Cafe Society (1995 film)

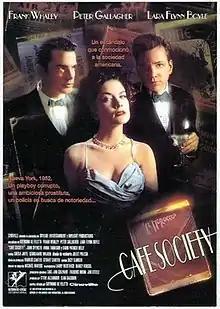
Film poster

Cafe Society is a 1995 American mystery film directed and written by Raymond De Felitta and starring Frank Whaley, Peter Gallagher, Lara Flynn Boyle, and John Spencer. This movie is based on a true story covered in the national press.